2019 Canada Winter Games

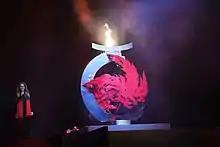
Opening Ceremonies

13 competition venues located in Red Deer, Calgary and Kananaskis were used.